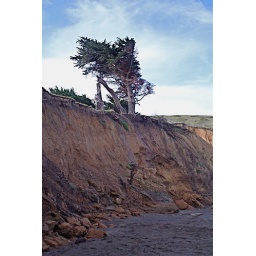
Pacific coast pine on a bluff in GGNR